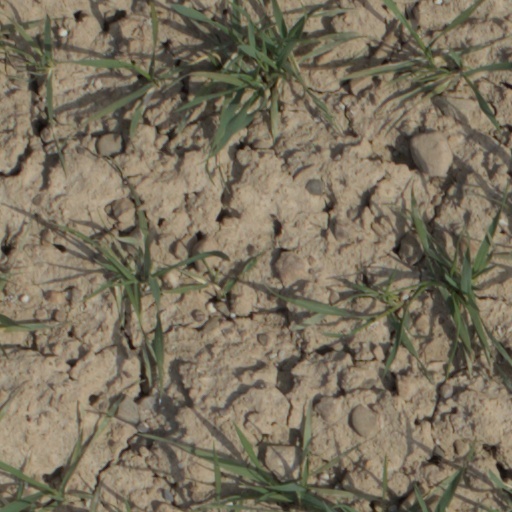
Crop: wheat